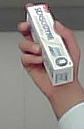
Product: sensodyne_toothpaste